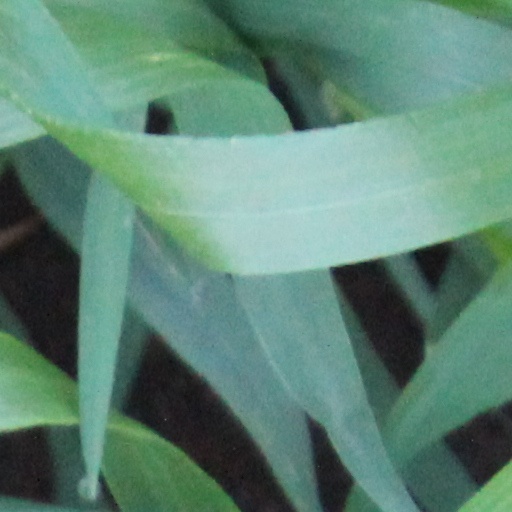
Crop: wheat